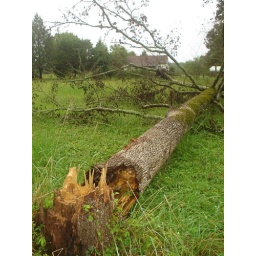
A later storm blew down this tree in front of our house